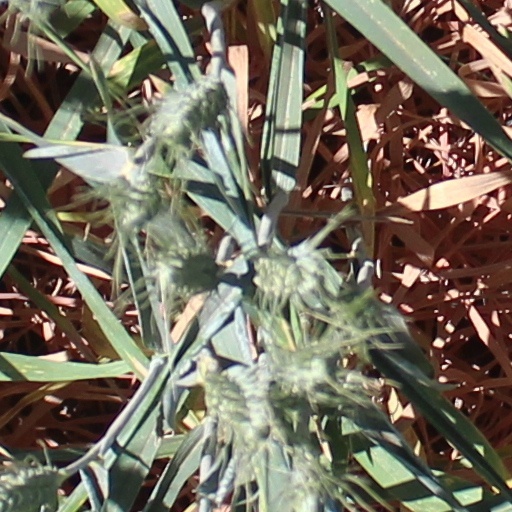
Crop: wheat